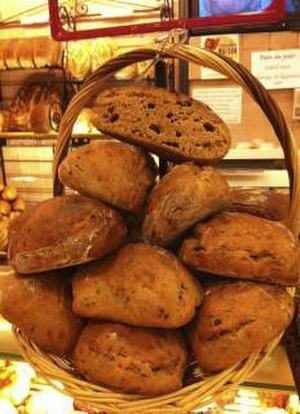
Pain Rustique au levain